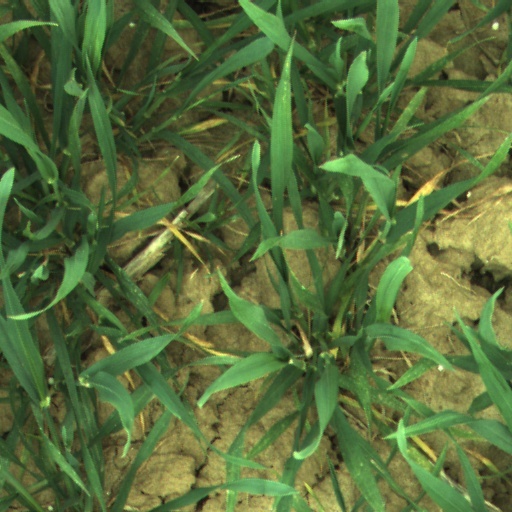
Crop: wheat